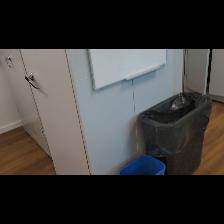
Label: NonHuman